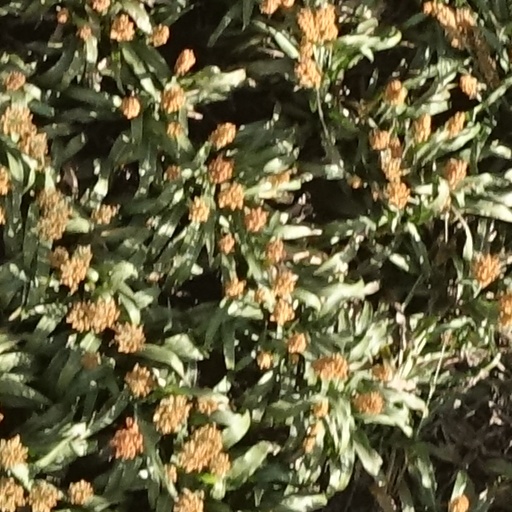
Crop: sorghum